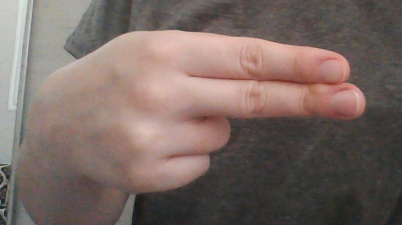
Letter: ain